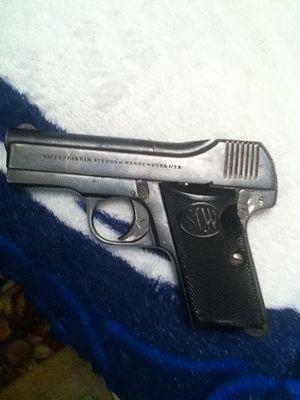
Le Beholla est un pistolet semi-automatique fabriqué par Becker & Hollander pour équiper les soldats allemands pendant la Première Guerre mondiale. Après l'armistice, la production devient commerciale.